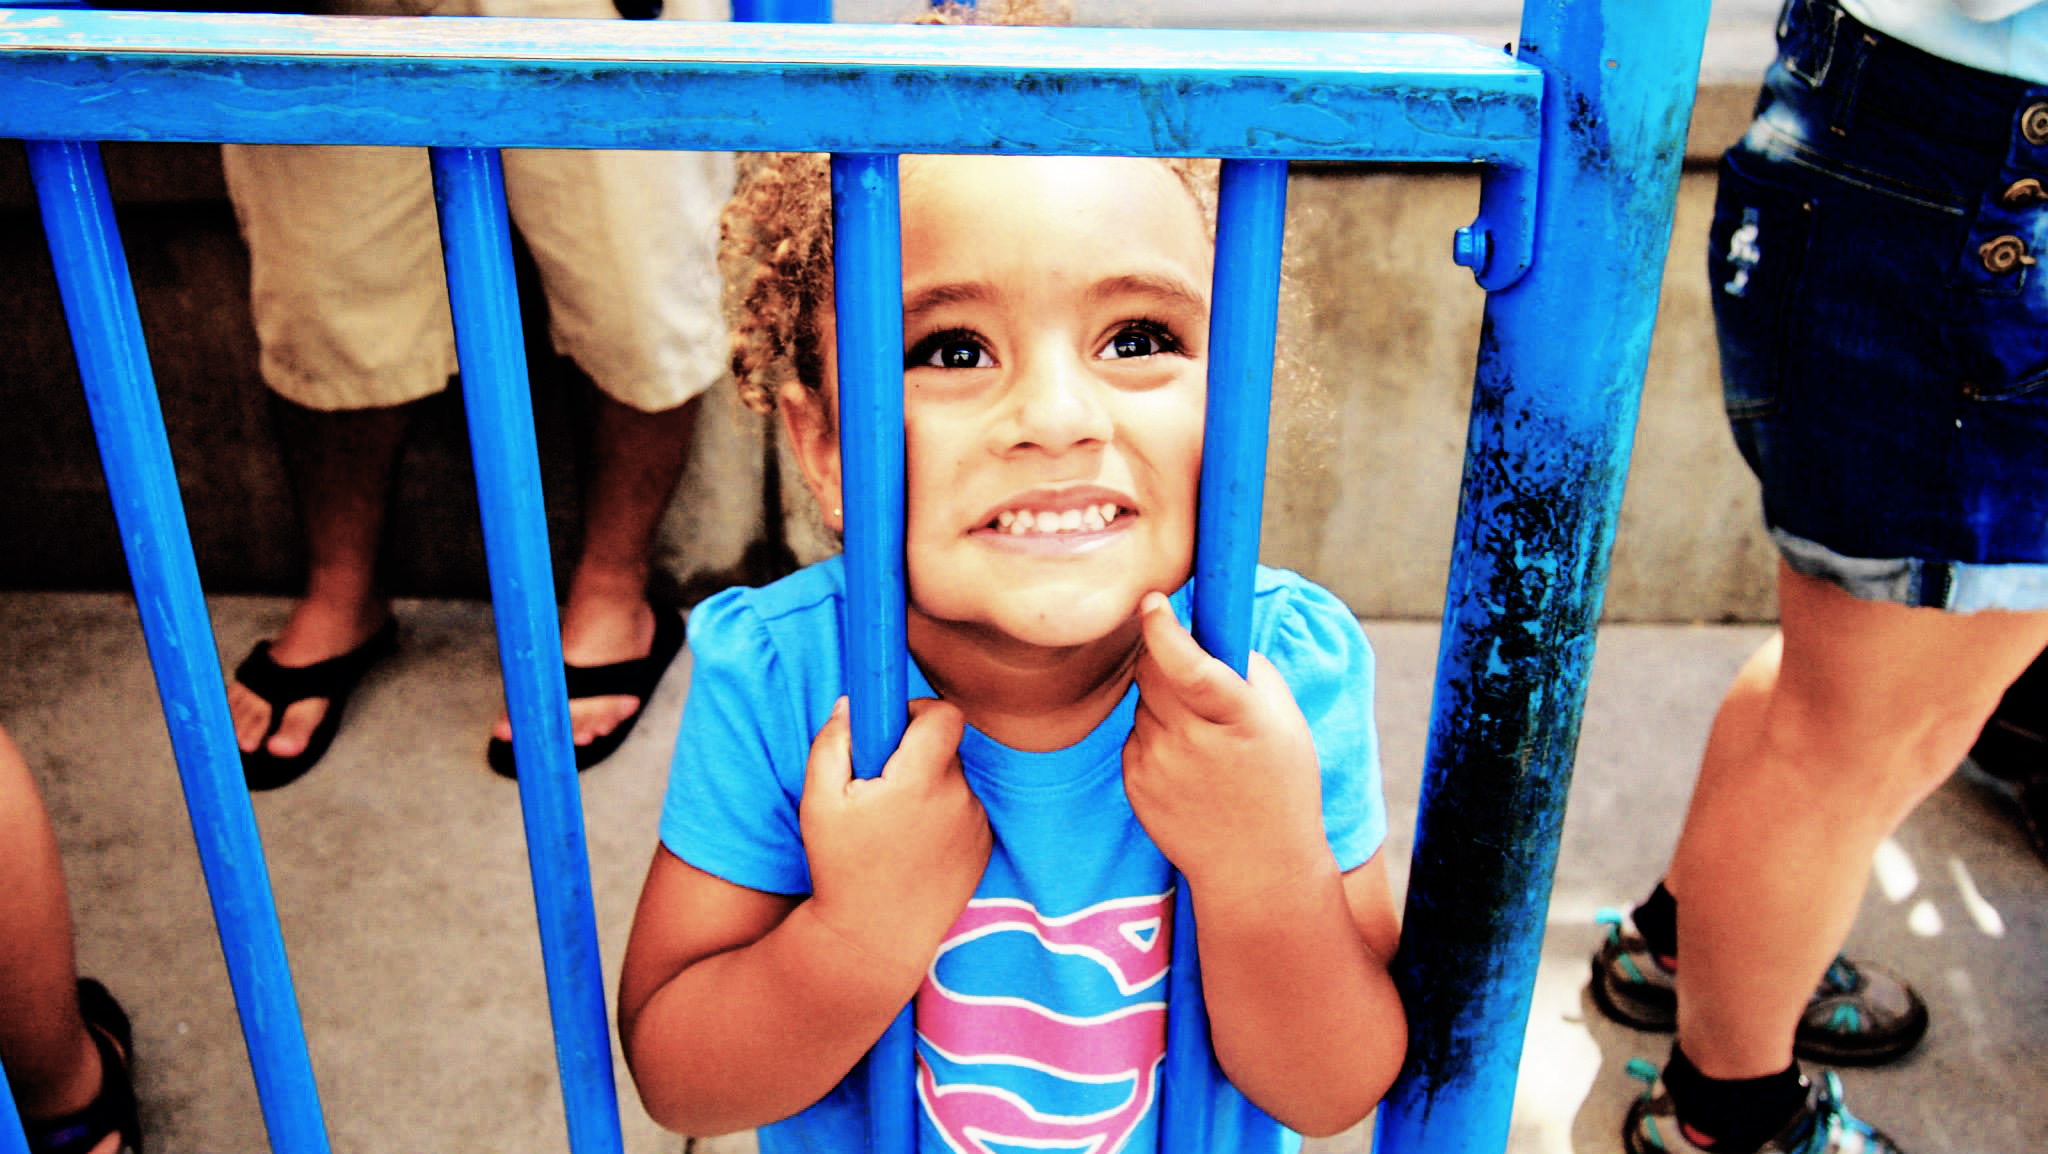
girl, kid, looking, color, child, contrast, blue, cage, creativecommons, happy, sports, jail, anticipation, railings, excitement, biracia, caged, upl